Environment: real
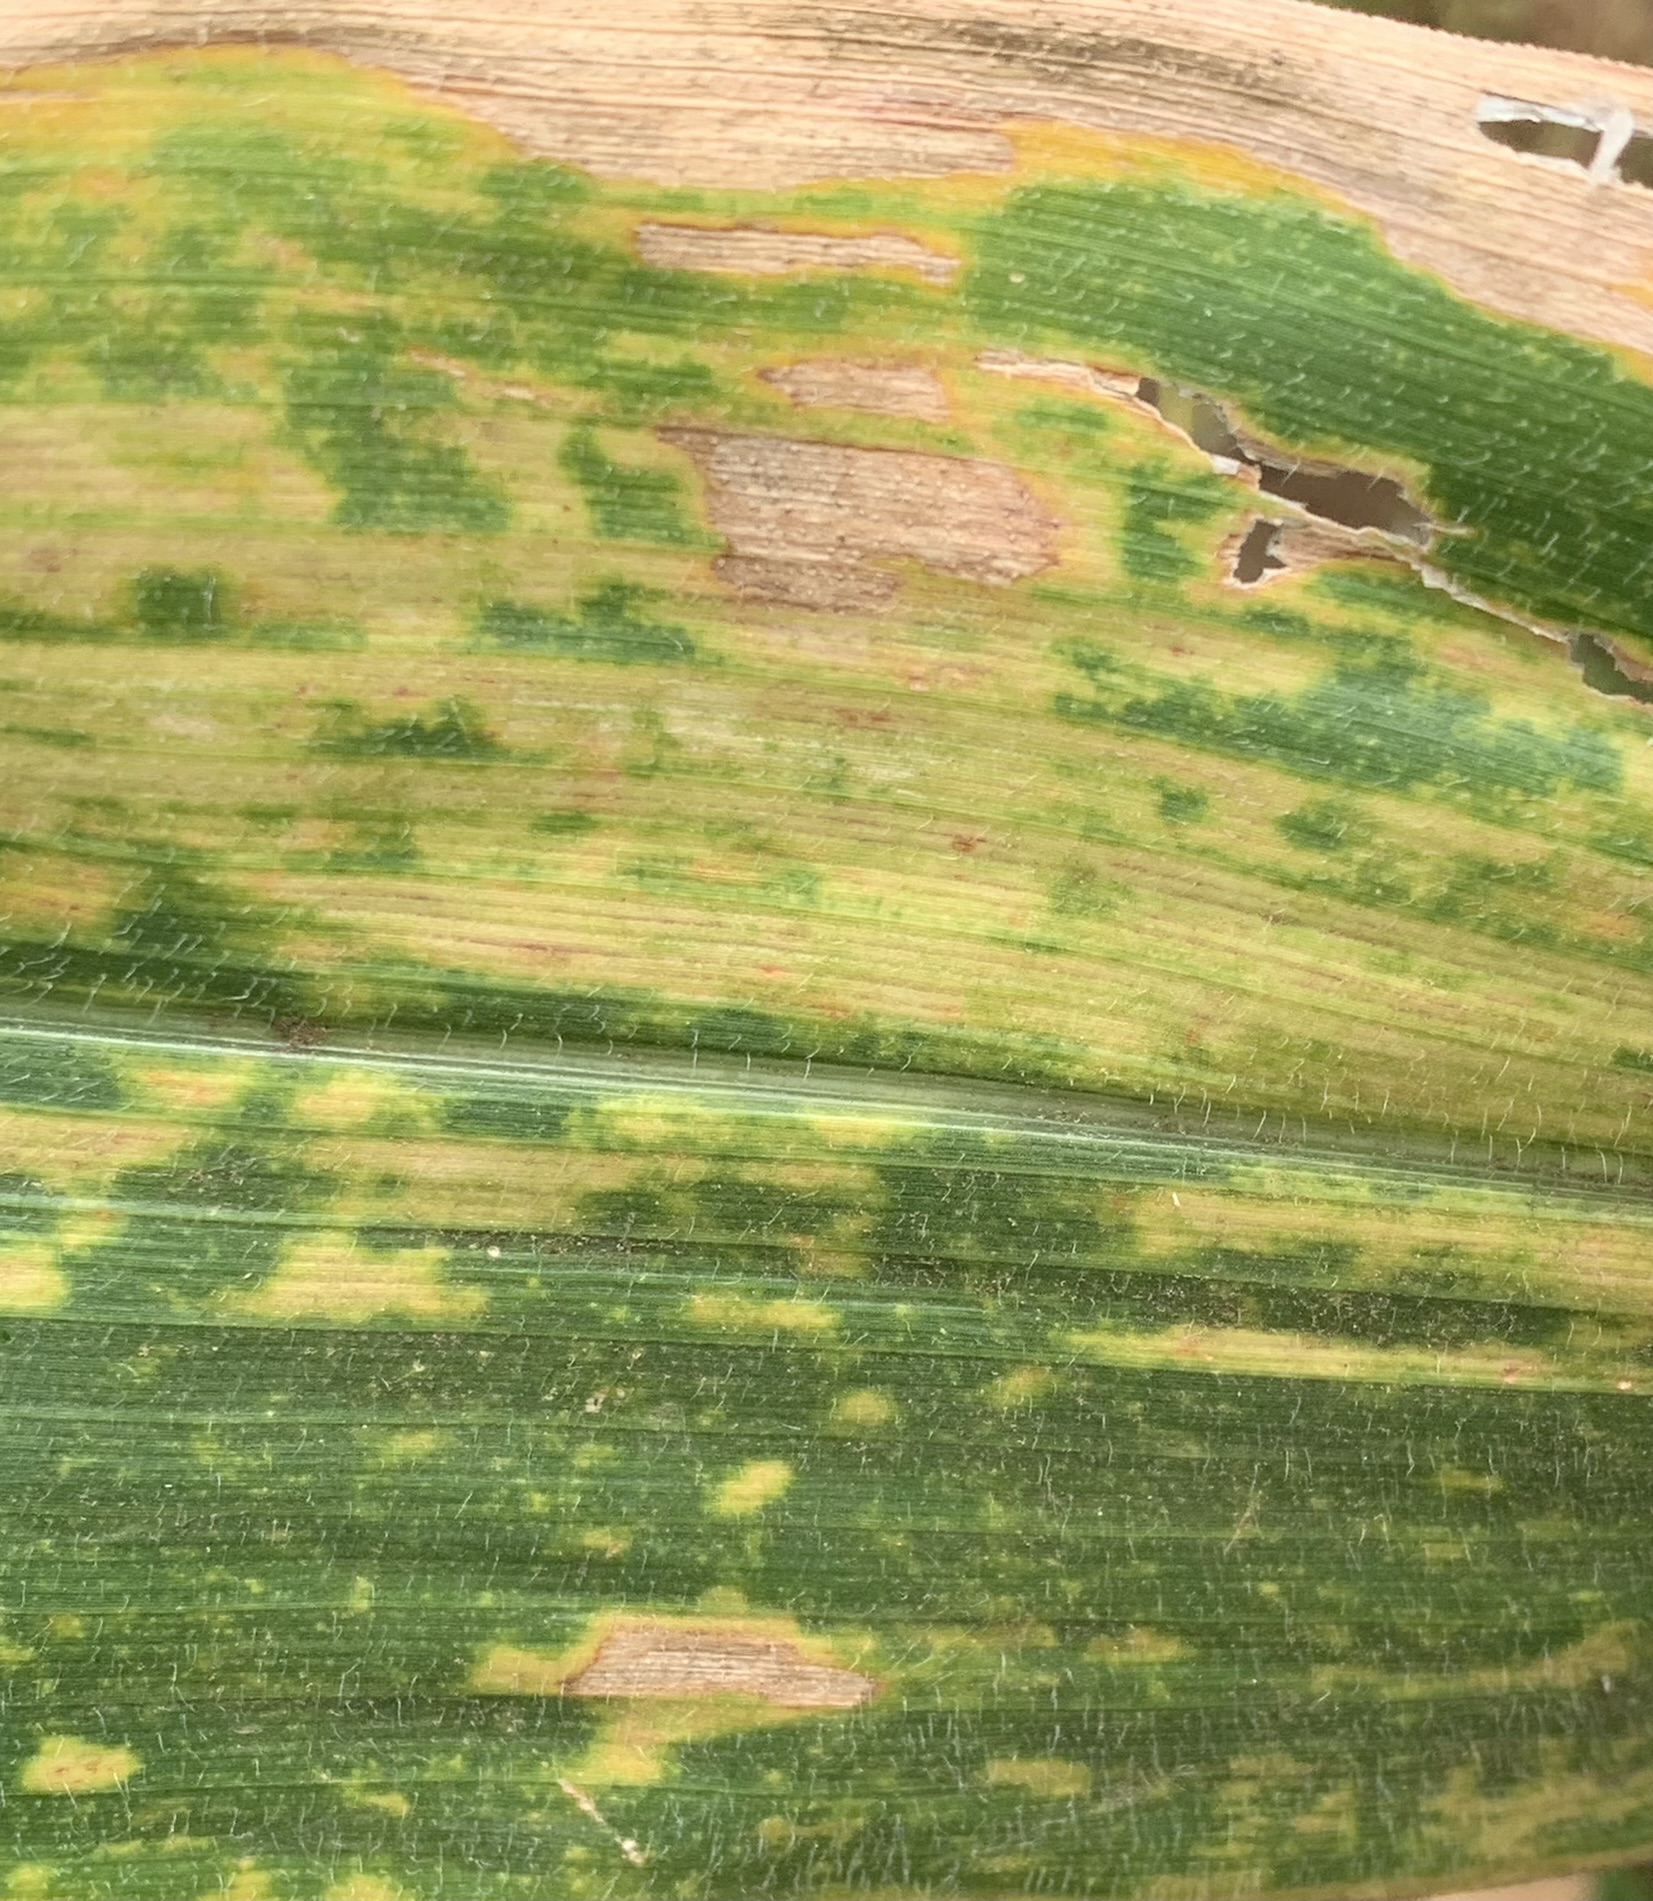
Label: lethal_necrosis